Le Verrier (lunar crater)

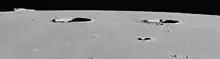
View of Helicon (left) and Le Verrier (right). While Helicon's ejecta is buried by the mare lava, Le Verrier's is not. (The mountain on the horizon at left is Promontorium Laplace. Image taken by Apollo 15).

Le Verrier is a small lunar impact crater located in the northern part of the Mare Imbrium. It was named after French mathematician and astronomer Urbain Le Verrier. To the west is the slightly larger crater Helicon, and farther to the west-northwest lies the mountain-ringed bay Sinus Iridum.